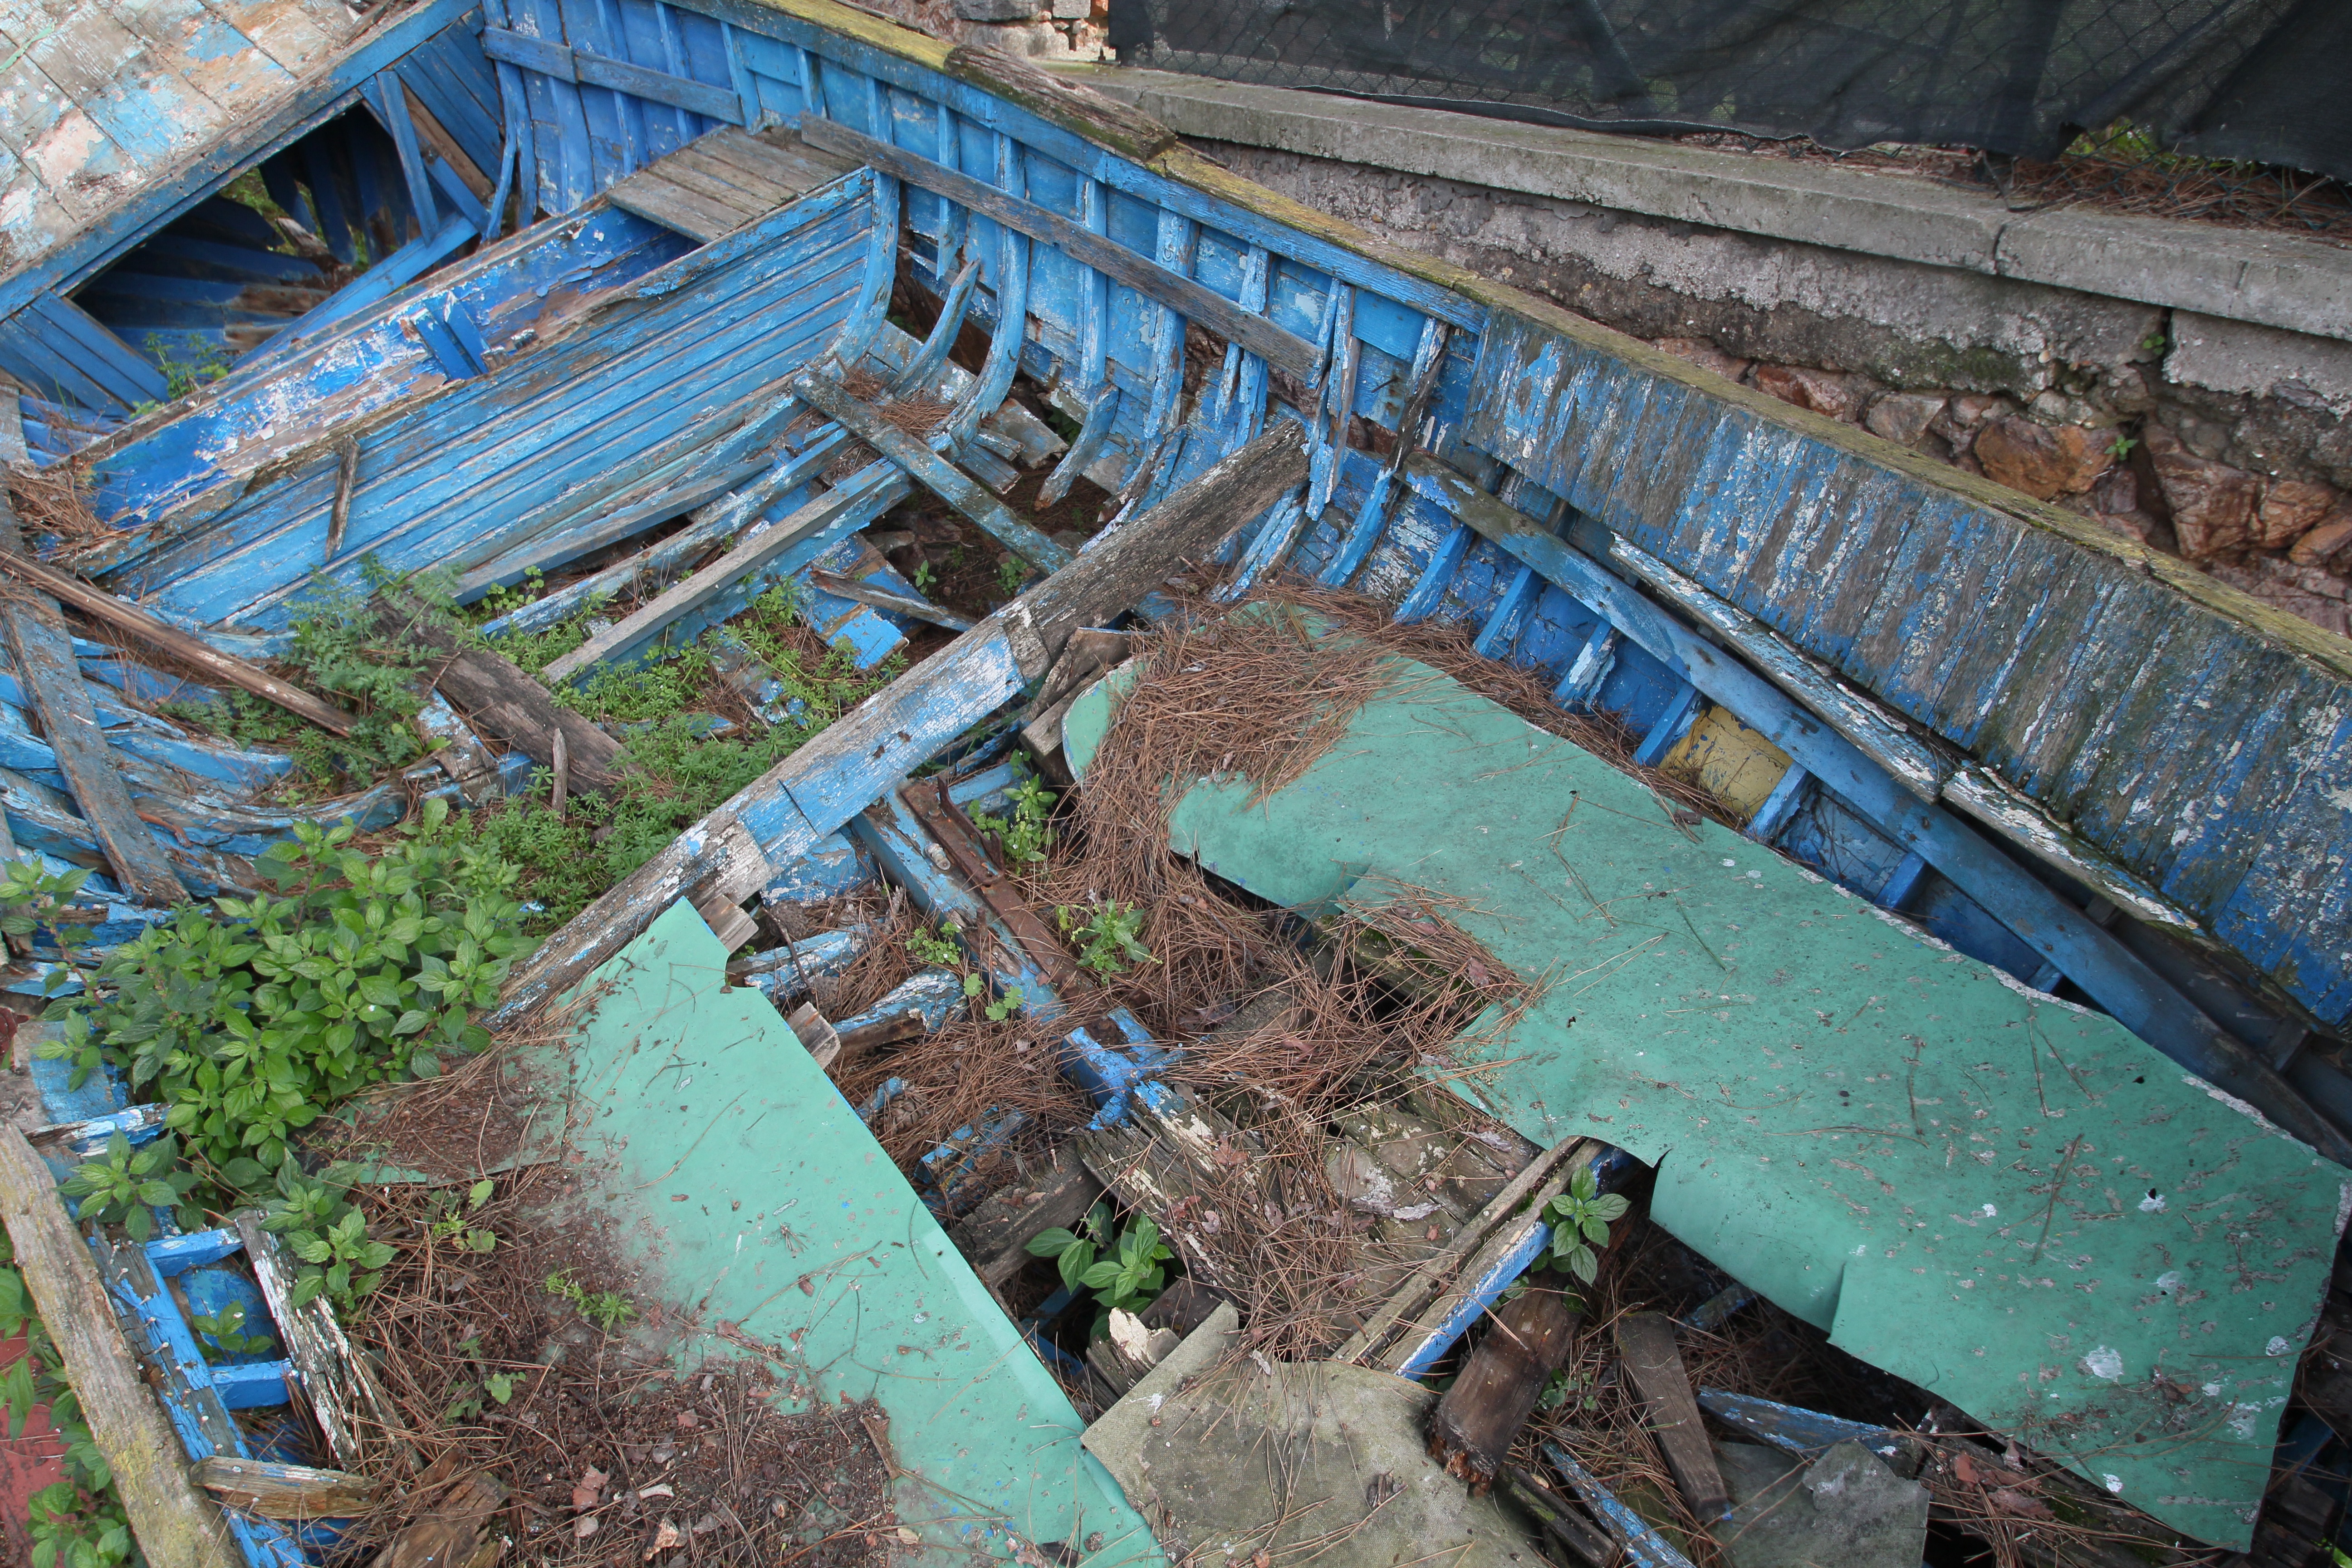
construction, waterway, aerial photography, urban area